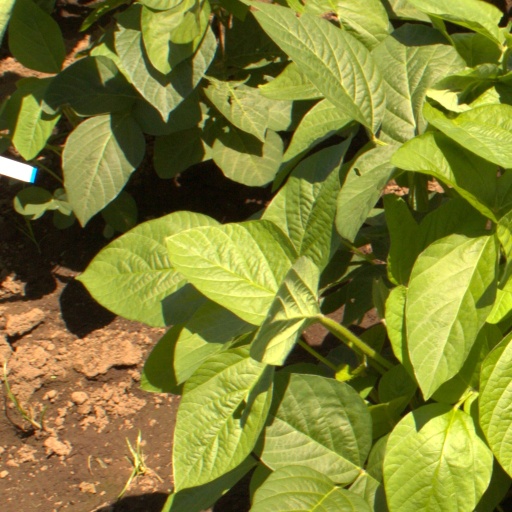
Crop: soybean